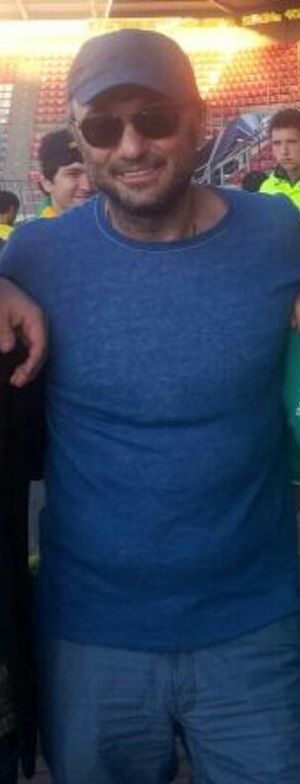
Suleyman Kerimov
Suleyman Kerimov i juli 2012.
Suleyman Abusaidovich Kerimov er en lezginsk forretningsmand, investor og aktiv filantrop, og som er medlem af Føderationsrådet i Rusland. Han har en universitetsgrad i regnskab og økonomi fra Dagestans Universitet.